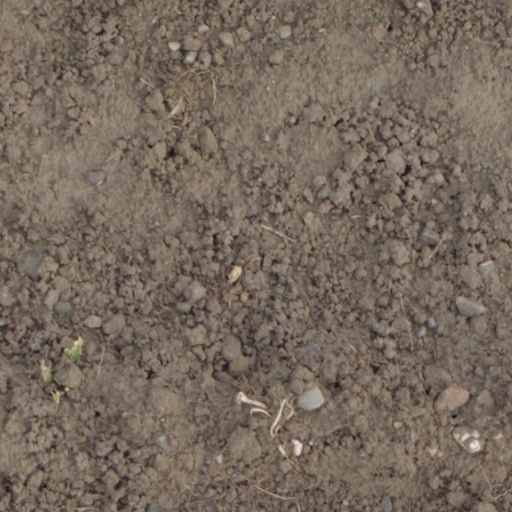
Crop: wheat